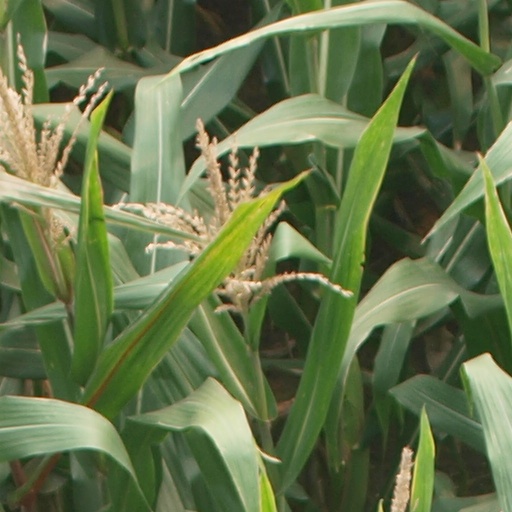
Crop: maize; corn